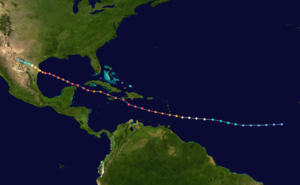
L’ouragan Allen fut un ouragan capverdien extrêmement puissant qui avait frappé les Caraïbes, l'est et le nord du Mexique, puis le sud du Texas. Il fut la première tempête tropicale ainsi nommée, puis le premier ouragan et enfin le plus puissant cyclone tropical de la saison 1980 de l'Atlantique nord. Il est l'un des ouragans les plus violents dans les annales ; il fut l'un des rares à avoir atteint la catégorie 5 sur l'échelle de Saffir-Simpson à trois reprises durant sa vie et celui qui était resté le plus longtemps dans le bassin Atlantique. Allen est aussi l'ouragan le plus violent de ce bassin en considération de la vitesse du vent moyen, soit 305 km/h. Jusqu'à l'avènement de l'ouragan Patricia dans le Pacifique nord-est en 2015, cet ouragan engendra les vents moyens les plus élevés de tout l'hémisphère occidental.